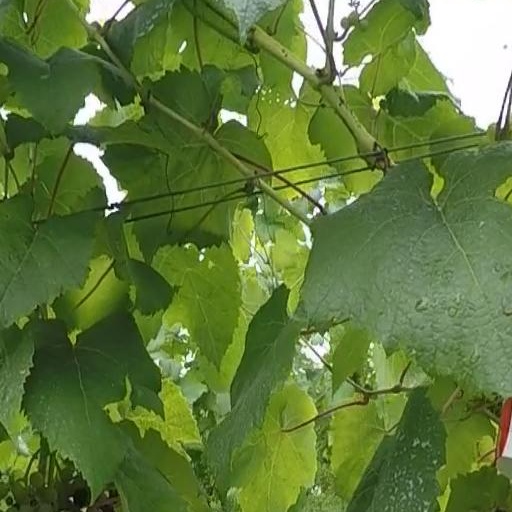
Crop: grape